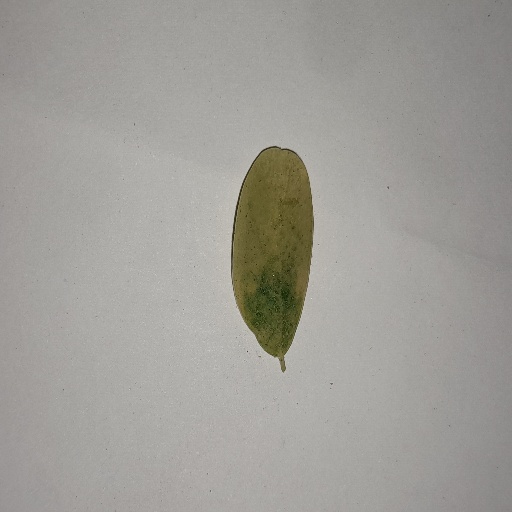
Species: Sojina
Leaf condition: Yellow Leaf